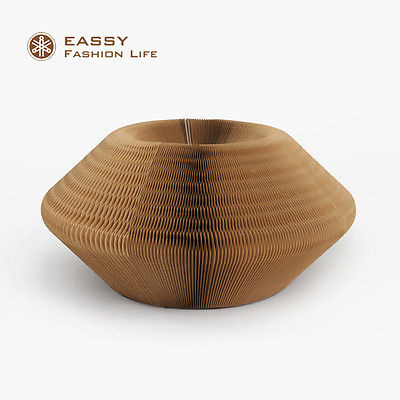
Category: sofa